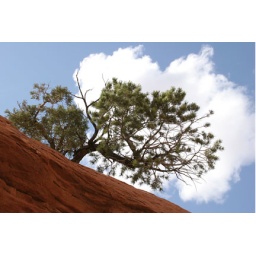
I looked up and saw this cloud quickly flying by and it had the same outline as the tree! No photoshop!